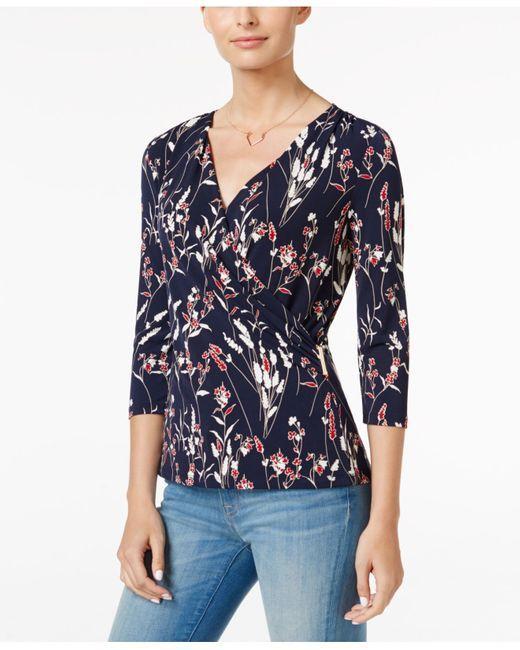
Schwarzes Oberteil mit Blumendruck und vollen Ärmeln